Sarkis Lole

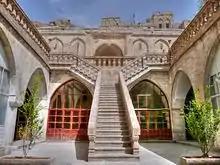
Staircase of Mardin post office, designed by Sarkis Lole and showing his syncretic style of European Renaissance and Islamic architecture

Sarkis Lole learned much about architecture from his father and is not known to have had any professional training. He was known to design his buildings by drawing in the sand. Lole was appointed the chief architect of Mardin by the Imperial Architects office of the Ottoman Empire; he inherited this position from his father who held it before him. His architectural style was said to be sophisticated in that he interspersed elements of European Renaissance and Gothic architecture within the local Islamic architectural framework of the city. Although having worked in Beirut, Lole is not known to have travelled to Europe. Moreover, as with other Ottoman Armenian architects of that time period such as Balyan and Nafilian, Lole chose rather to base his architecture on the predominant identity and cultures of the regions he worked in rather than on Armenian architecture.